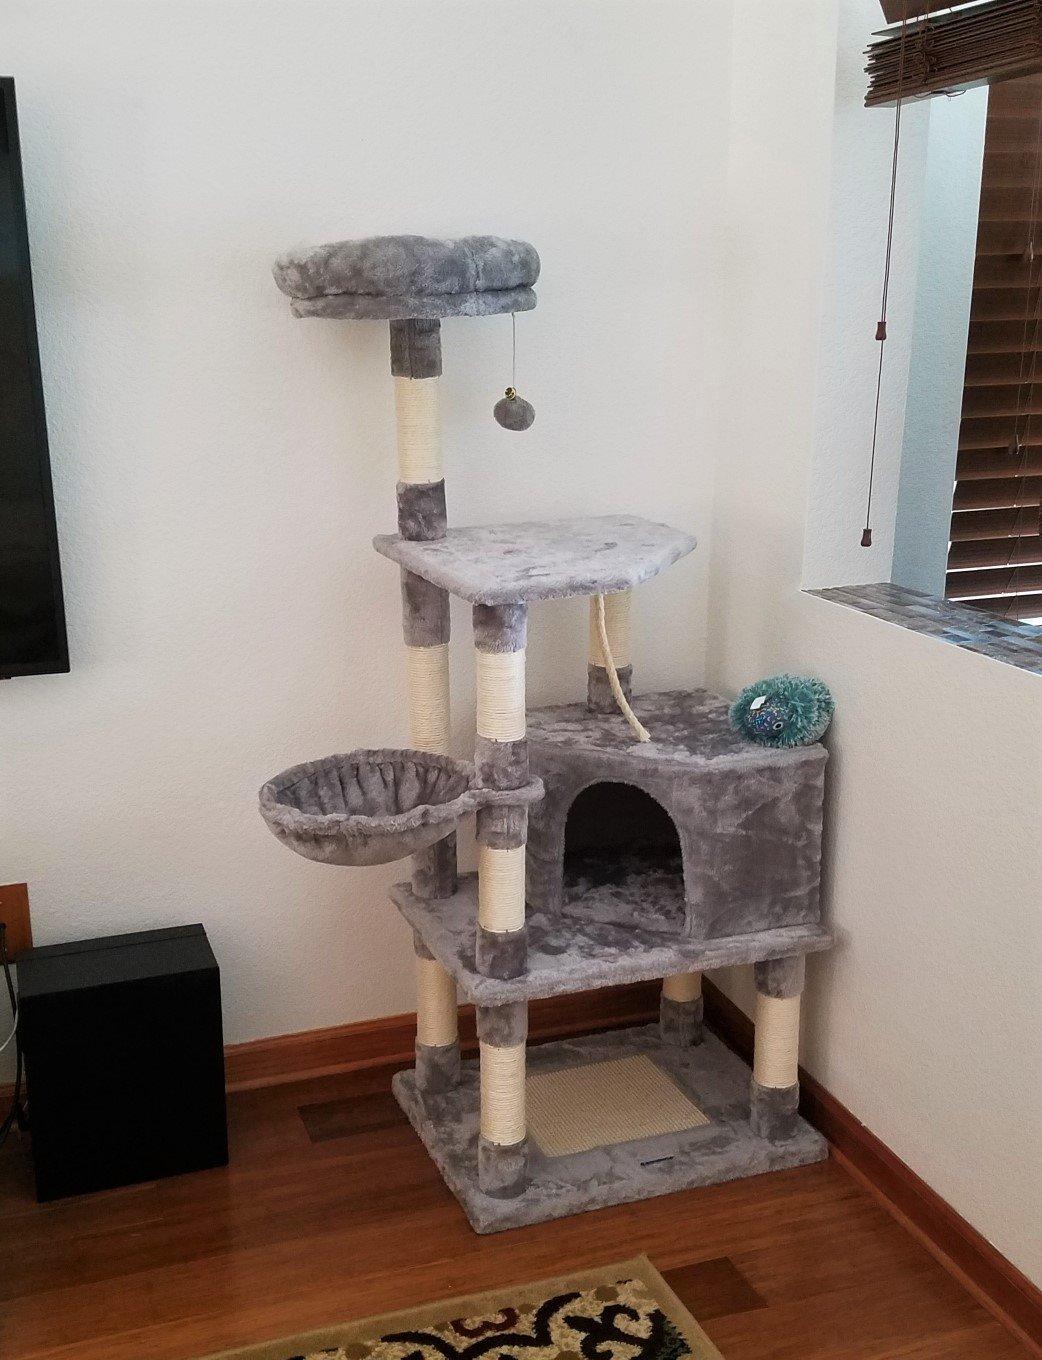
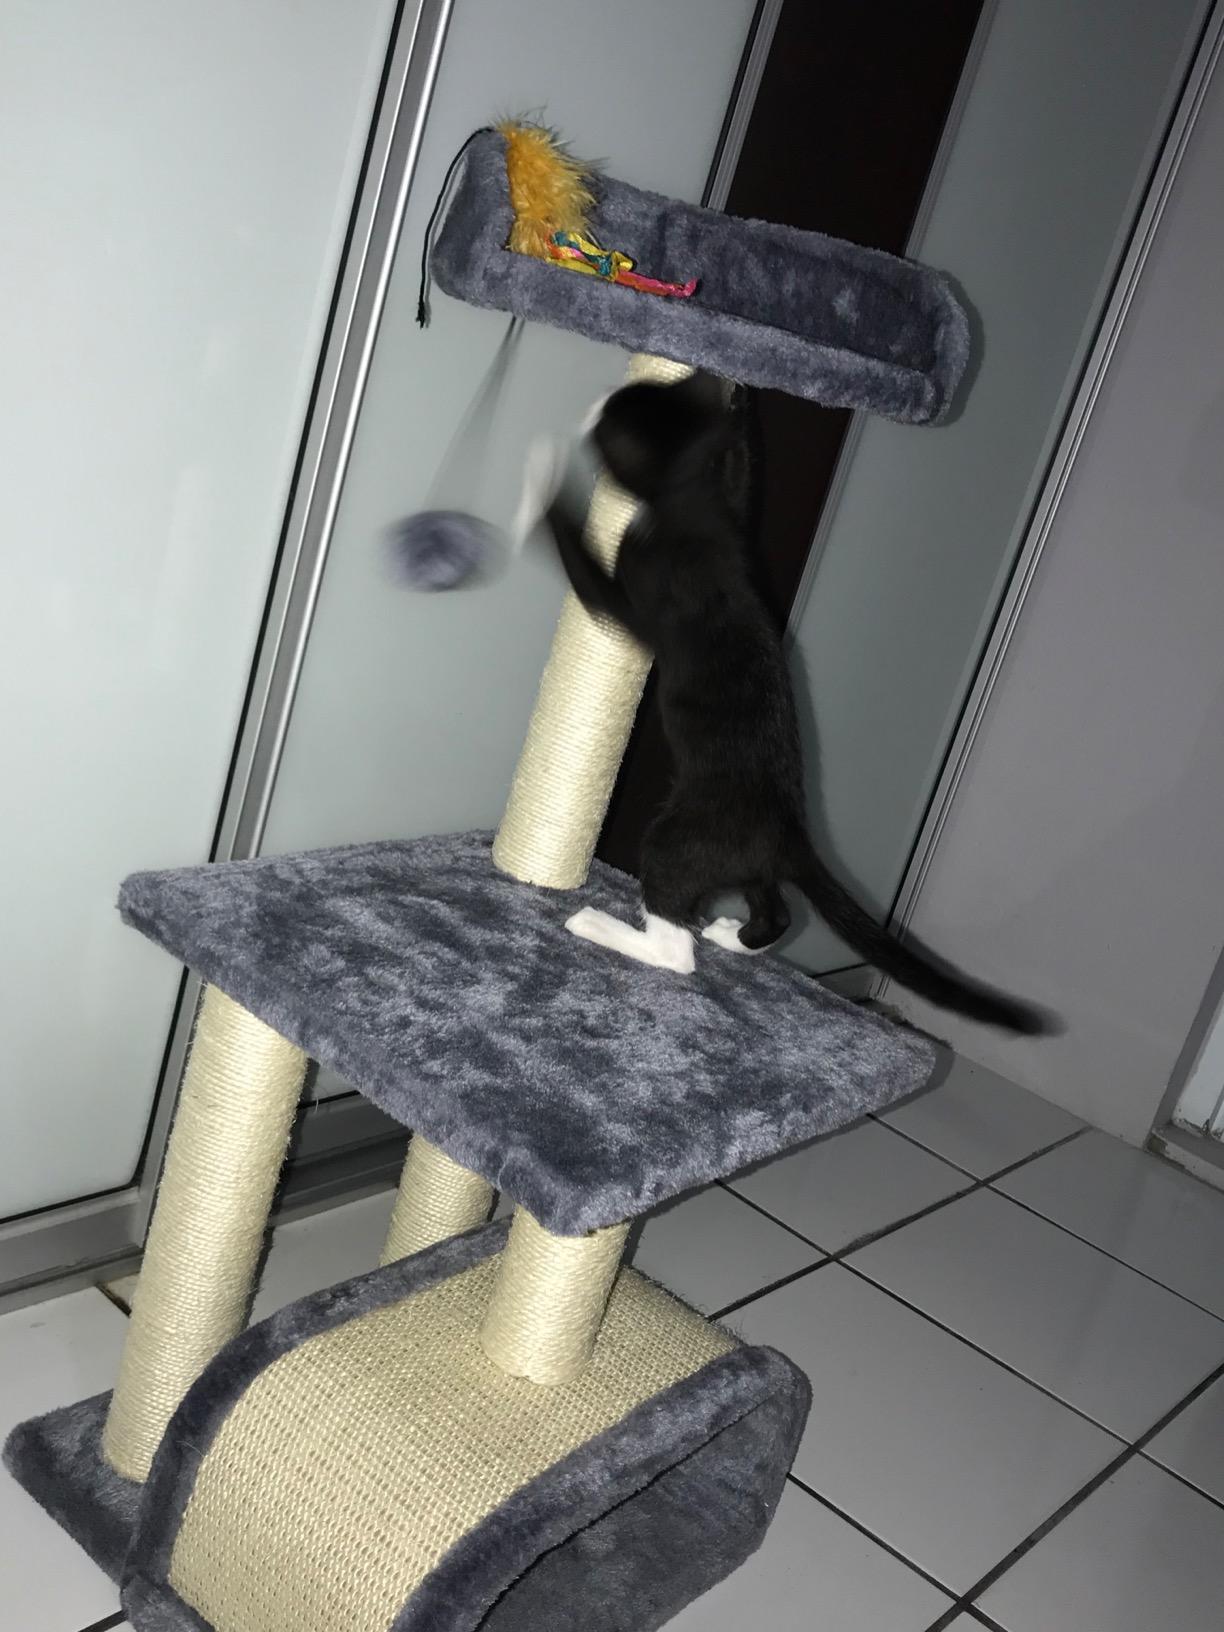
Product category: items_cat tree
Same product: no